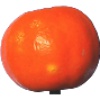
Label: clementine